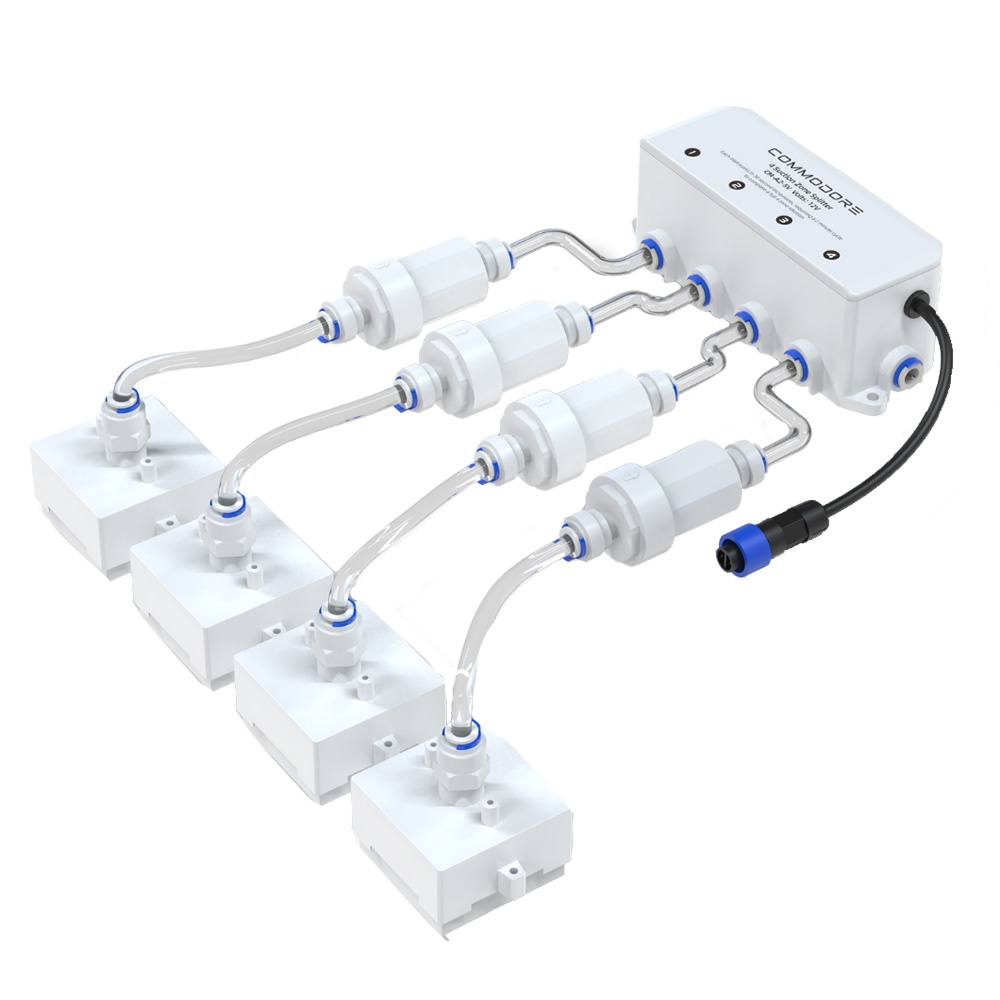
Commodore 4-Zone Dry Bilge System Add-On [CM-A2-SV]
4-Zone Dry Bilge System Add-On The 4-Zone Splitter is the perfect companion to the Dry Bilge System, enabling powerful suction from up to four separate zones to keep your bilge dry and clean. Designed for ease of use and durability, this splitter is ideal for marine and yacht applications, ensuring efficient water removal to prevent mold, mildew, odors, and hull damage. Its quick-connect fittings allow for simple and seamless installation, while the ignition-protected design ensures safe use in marine environments. With its high-impact, durable plastic housing and precise engineering, the 4-Zone Splitter is a long-lasting addition to your dry bilge system. Note that this splitter must be paired with the Dry Bilge System (CM-33-DBS) to operate effectively. CAUTION: This product is designed as a supplemental low-flow system and is not a replacement for conventional bilge pumps. It should never be relied upon to maintain vessel flotation. Features: 4-Zone Suction Capability: The splitter connects your COMMODORE Dry Bilge System to up to four separate zones, ensuring comprehensive water removal and a cleaner, drier bilge. Quick-Connect Fittings for Easy Installation: Designed with quick-connect fittings, the splitter makes plumbing connections seamless and efficient, saving you time during setup. High-Impact Durable Plastic Housing: Built to withstand harsh marine environments, the housing ensures durability and long-lasting performance. Prevents Mold, Mildew, and Odors: Keeps your bilge dry to prevent the growth of mold and mildew while eliminating musty odors and protecting hull integrity. Compact Design for Tight Spaces: Its lightweight and compact form allows for flexible installation in limited spaces on marine vessels and yachts. Safe for Marine Environments: The splitter is ignition-protected to meet ISO 8846 Marine standards, ensuring safe use in engine compartments and other critical areas. Works Exclusively with Commodore Dry Bilge Systems: Specifically engineered to integrate seamlessly with the CM-33-DBS for optimal performance and reliability. Specifications: Weight: 1.00 lbs Specifications: Gallons Per Minute: 3 Volts: 12 Box Dimensions: 8"H x 9"W x 12"L WT: 8.3 lbs UPC: 817683023215 .embed-container { position: relative; padding-bottom: 56.25%; height: 0; overflow: hidden; max-width: 100%; } .embed-container iframe, .embed-container object, .embed-container embed { position: absolute; top: 0; left: 0; width: 100%; height: 100%; }
Brand: Commodore
Category: Vehicles & Parts > Vehicle Parts & Accessories > Watercraft Parts & Accessories > Watercraft Care